Lenoir, North Carolina

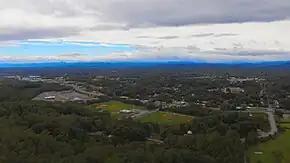
View of Lenoir from Hibriten Mountain

As of the 2020 United States census, there were 18,352 people, 7,340 households, and 4,539 families residing in the city.